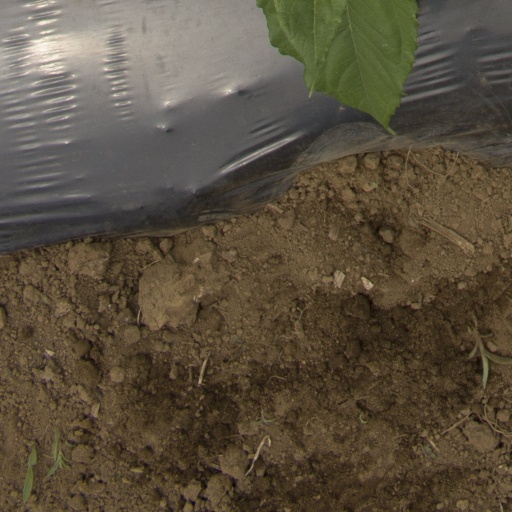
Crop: Jerusalem artichoke